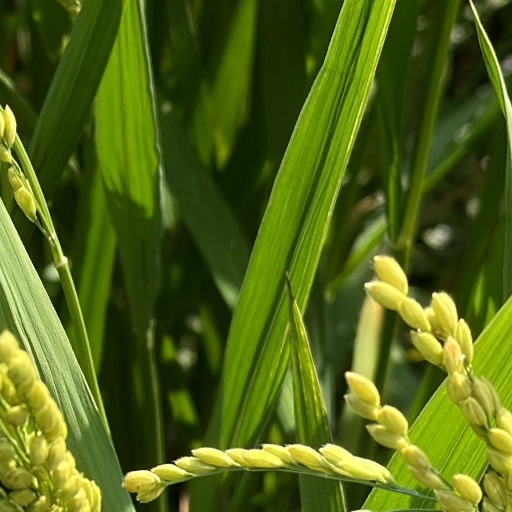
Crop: rice